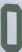
Number: 0